Post–World War II Utah

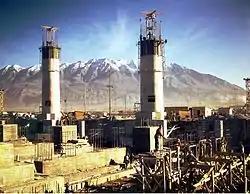
The Geneva Steel Plant was one of the most notable contributions to the Utah economy as a result of World War II.

With the end of the war came the homecoming of the soldiers fighting in the war. This meant that thousands of young men came home to Utah. Because of the large religious population, many of these veterans were either already married or got married very quickly after returning home from the war. They also quickly rushed to begin their schooling. The G.I. Bill provided tuition payments for high school and college to those that had fought for the United States. This allowed for Americans who had left to fight right after they graduated high school to return home and start college without any economic consequences for themselves. We see the effects of this bill in Utah. Both the University of Utah and Brigham Young University enrollments almost doubled between the years of 1944 and 1946. Because of when soldiers were discharged from the army, most were able to return to school for the winter semester in 1946. The University of Utah reported getting about 1200 veterans at their front door months before this semester started in order to enroll in the university. This large and immediate increase of students came after enrollment levels had dropped during the war to about 25% of what it had been before the war. This led to many changes that needed to be made on these campuses.